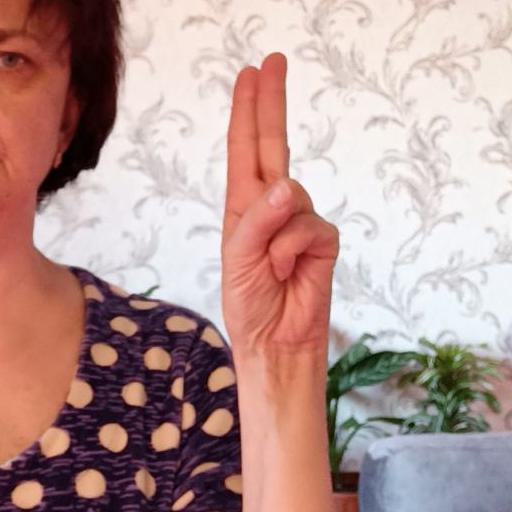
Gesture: two_up